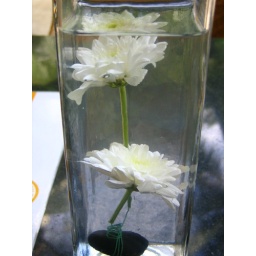
flower in water